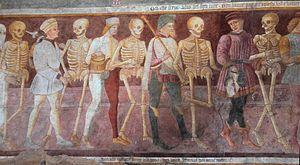
La Danse macabre est un motif artistique populaire à la fois présent dans le folklore européen et élaboré à la fin du Moyen Âge. Elle est un élément, le plus achevé, de l'art macabre du Moyen Âge, du XIVᵉ au XVIᵉ siècle.